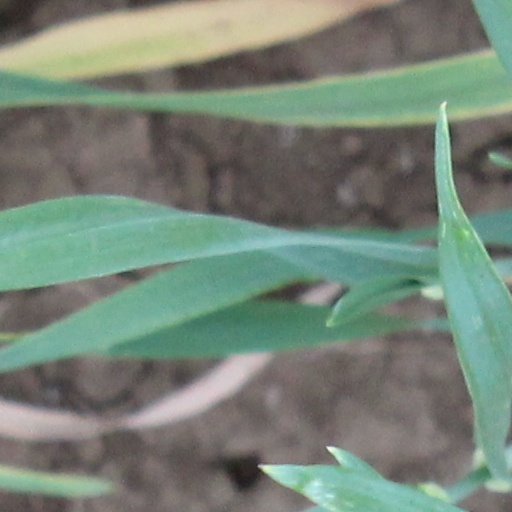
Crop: wheat